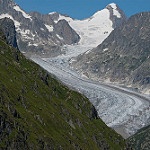
Scene: Outdoor